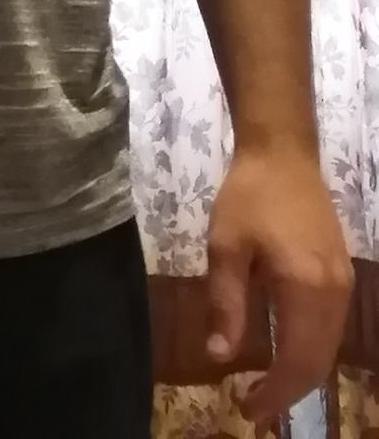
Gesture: no_gesture